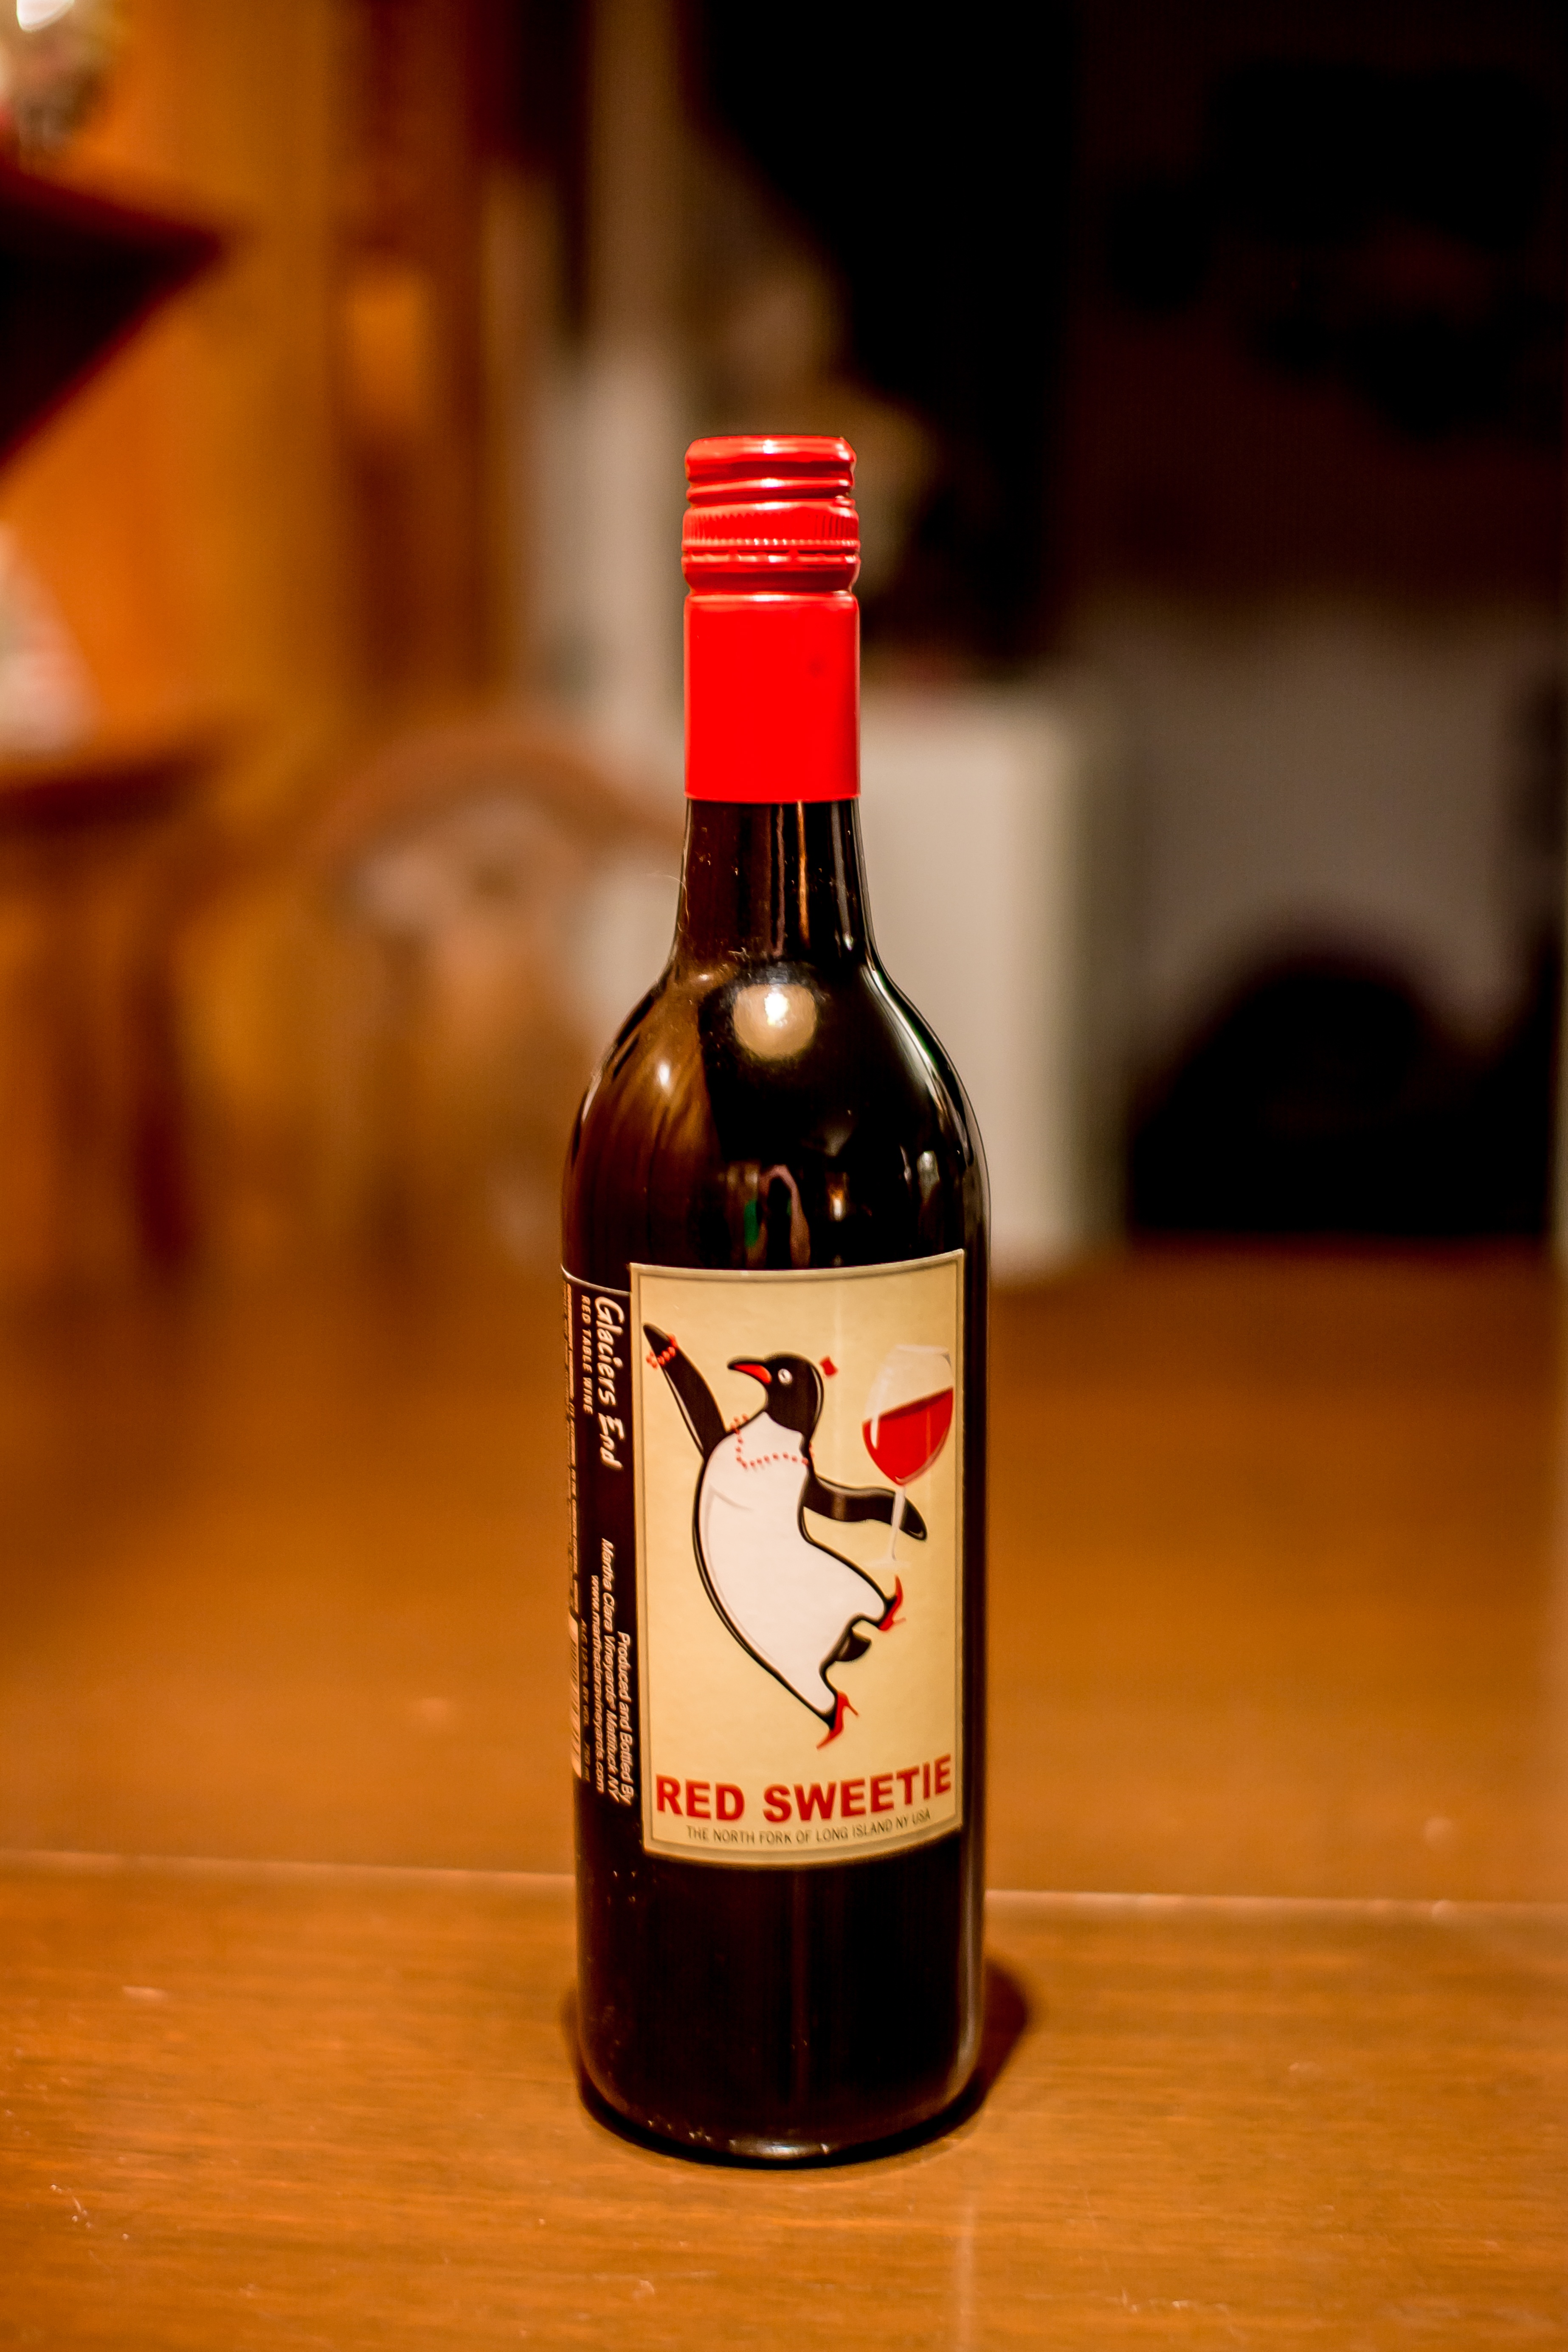
wine, glass, bar, celebration, beverage, drink, bottle, lifestyle, red wine, beer, alcohol, cocktail, liquor, wine bottle, alcoholic, booze, party, drunk, refreshment, beer bottle, drinks, liqueur, mixed, alcoholic beverage, imbibe, libation, distilled beverage